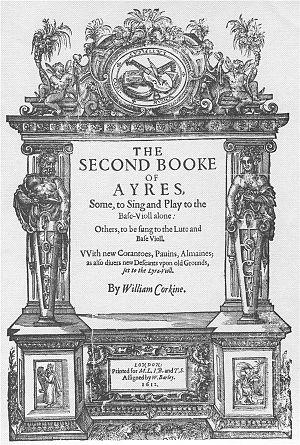
William Corkine est un compositeur, luthiste et gambiste anglais du début du XVIIᵉ siècle.